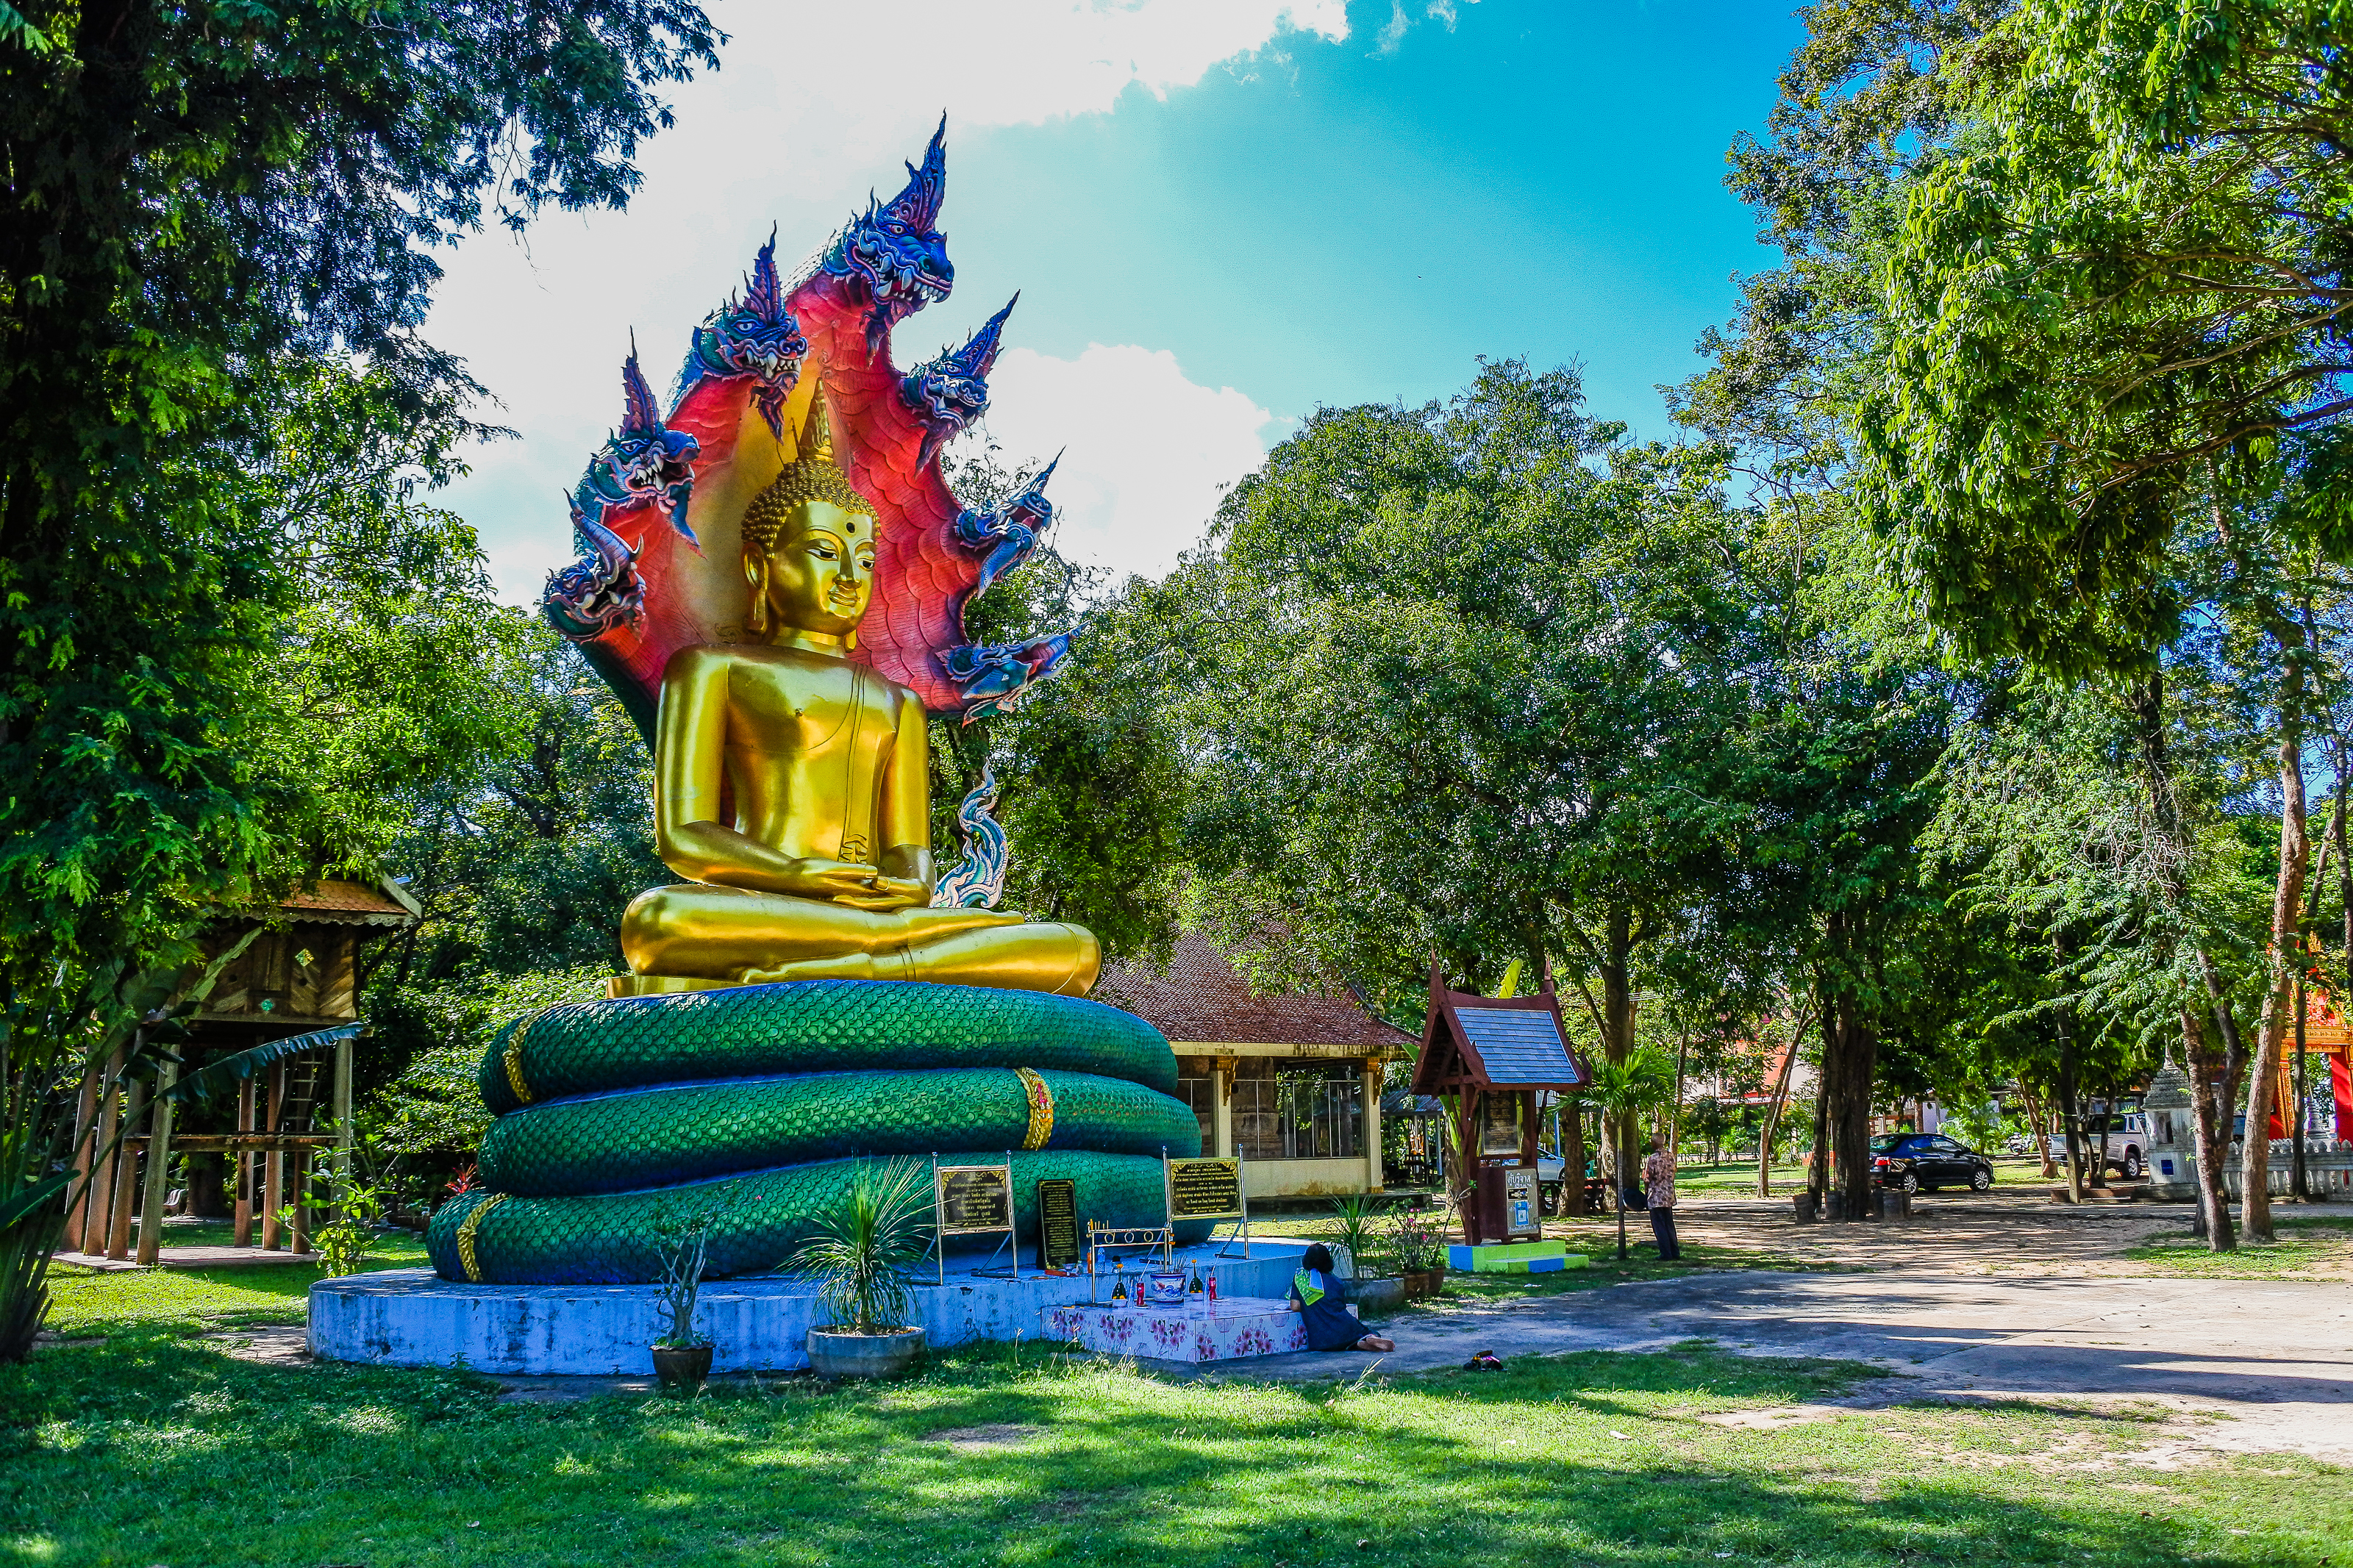
big, cobra, king of nagas, view, biggest, buddha, golden, religions, thailand snakes, serpent, landmark, sky, payanak, statue, thai, ancient, goldbuddha, traditional, background, style, worship, homage, religious, snake, believe, buddha with naga, life, gold, head, naga thai, design, buddhaimage, belief, architecture, art, famous, green, wallpaper, sculpture, wat, buddhism, places, blue, culture, buddhist, temple, garden, travel, naga, place of worship, hindu temple, botany, leisure, fun, tree, botanical garden, tourist attraction, recreation, building, shrine, fictional character, plant, hill station, tourism, world